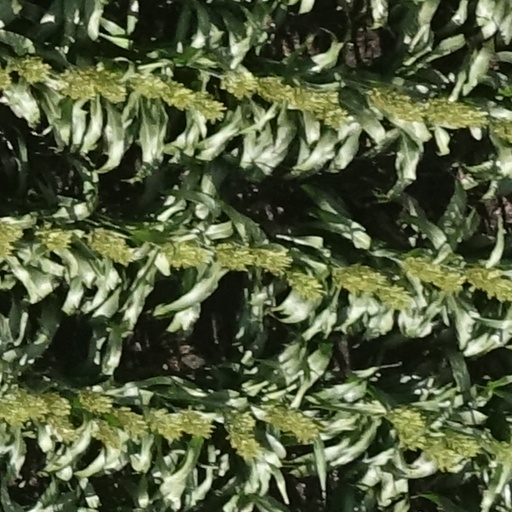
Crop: sorghum